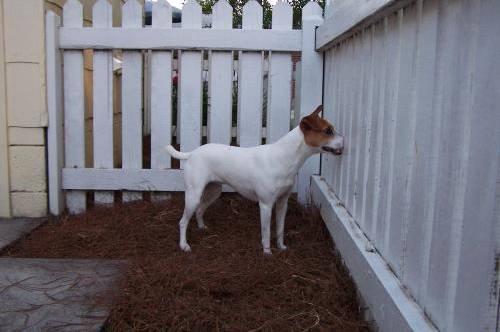
dog